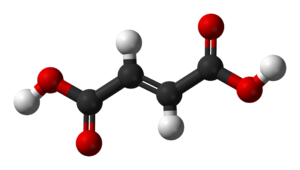
L'acide fumarique, ou acide trans-butènedioïque, est un acide dicarboxylique insaturé de formule chimique HOOC–CH=CH–COOH. Il se présente sous la forme d'une poudre blanche cristallisée et inodore, combustible mais faiblement inflammable et faiblement soluble dans l'eau. Il présente une saveur rappelant celle des fruits. C'est l'isomère trans de l'acide maléique : ses deux groupes carboxyle sont en position E tandis que ceux de l'acide maléique sont en position Z, ce qui le rend plus stable que ce dernier. Ses sels et esters sont appelés fumarates.